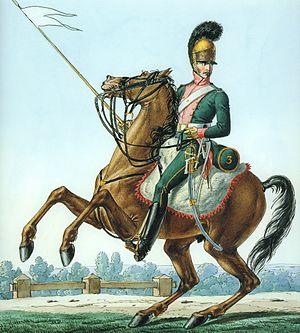
Le régiment de Penthièvre dragons est un régiment de cavalerie français d'Ancien Régime créé en 1674 sous le nom de régiment d'Heudicourt cavalerie devenu sous la Révolution le 8ᵉ régiment de dragons.
Le 8ᵉ régiment de dragons, est une unité de cavalerie de l'armée française, créé sous la Révolution à partir du régiment de Penthièvre dragons, un régiment français d'Ancien Régime.